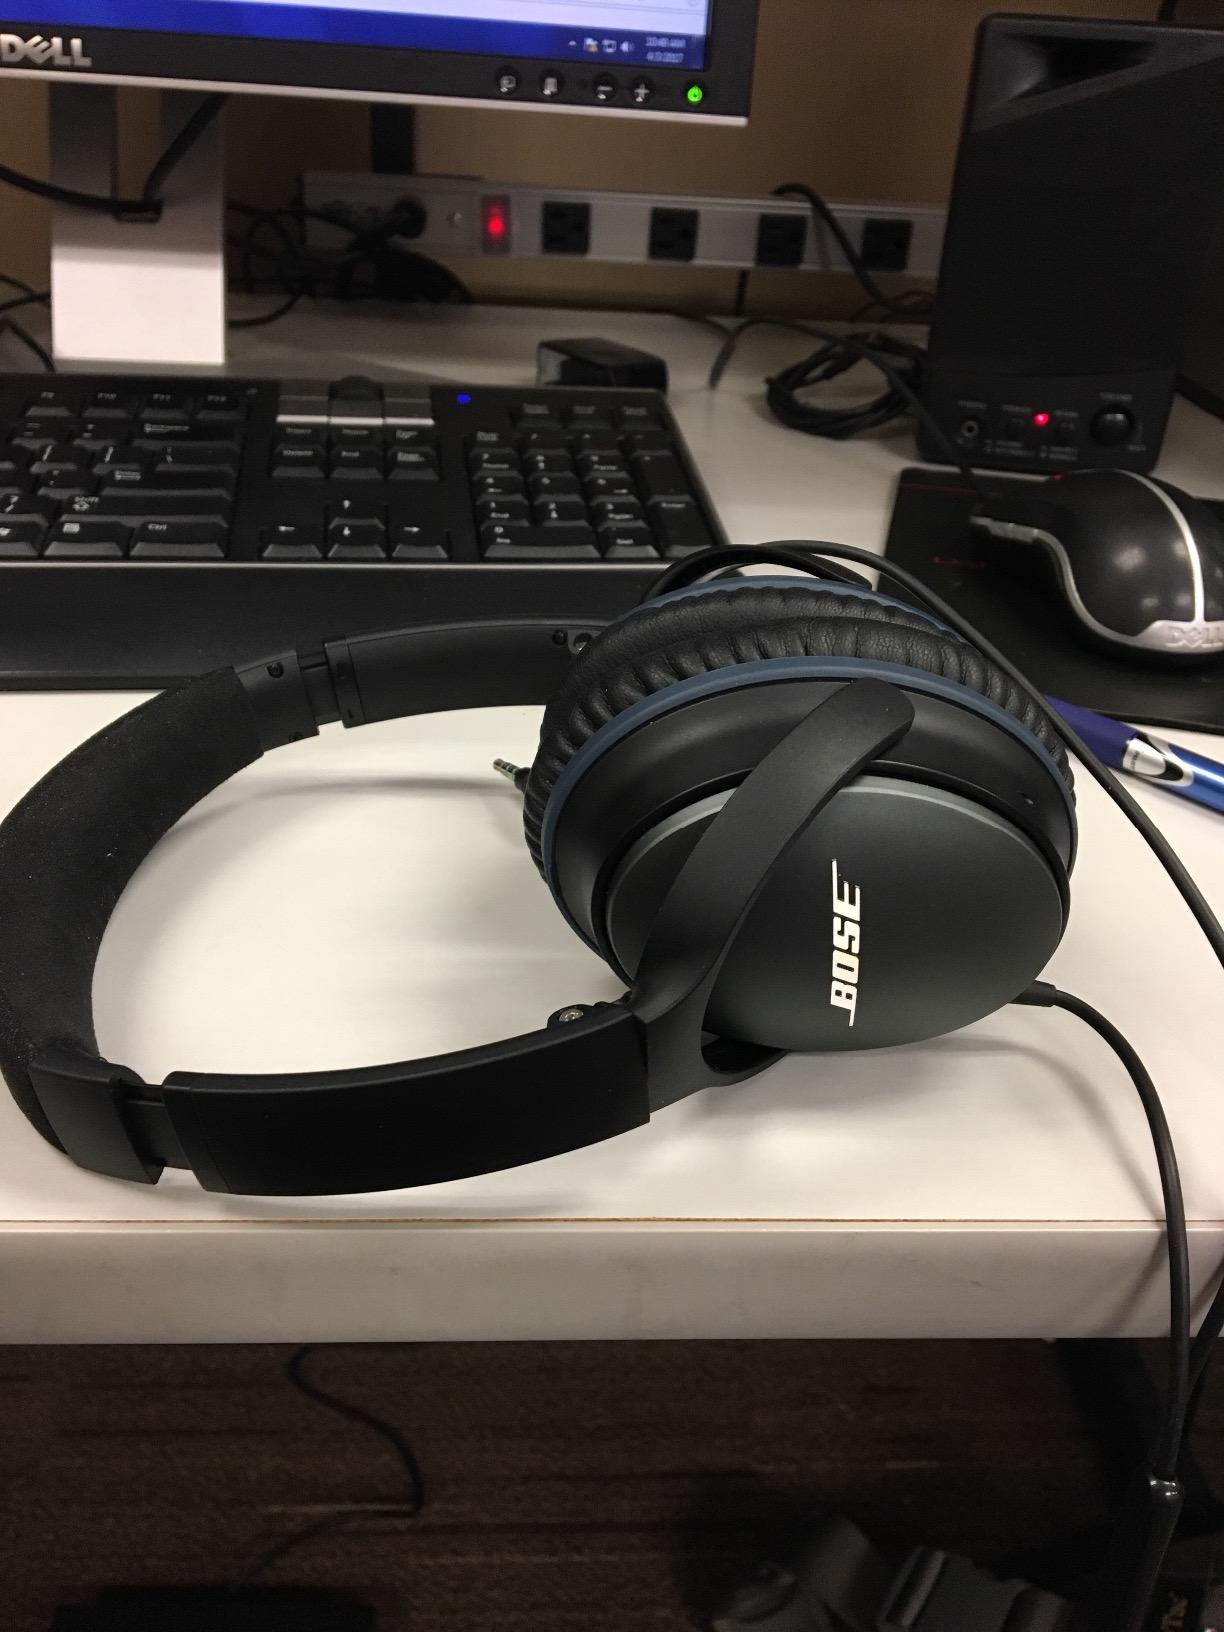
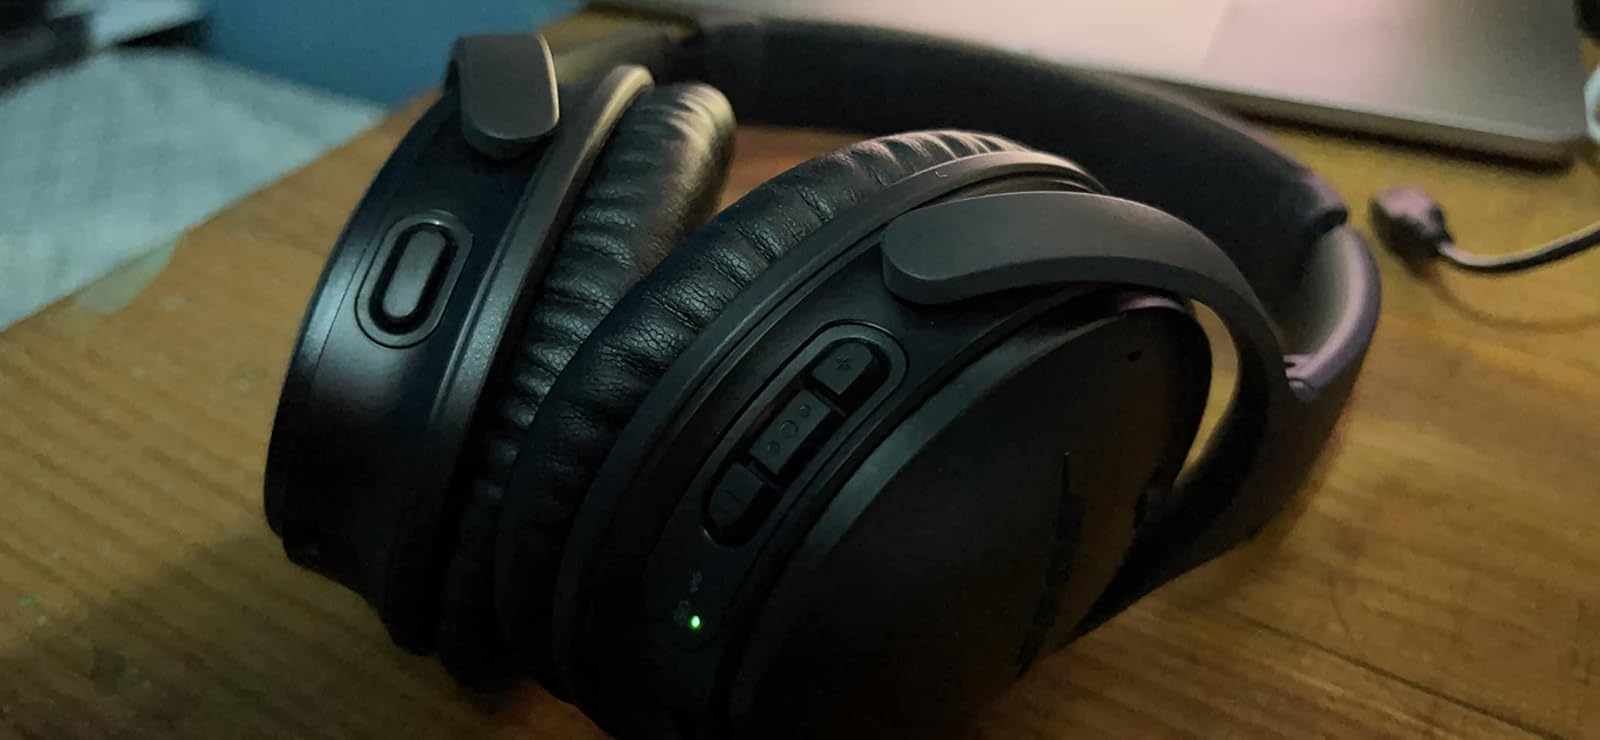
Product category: headphones
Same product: no